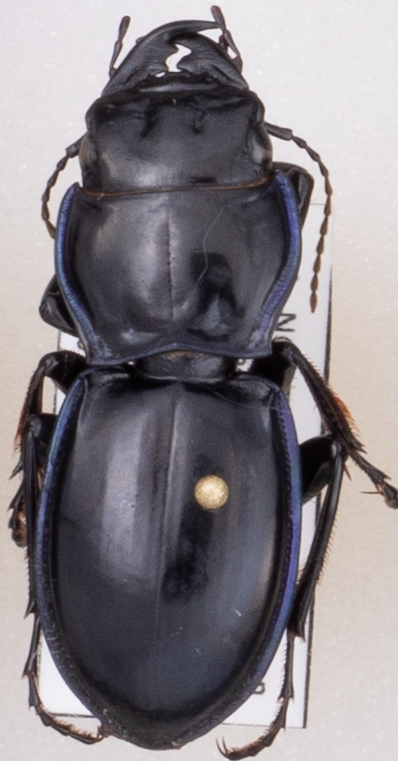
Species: Pasimachus elongatus
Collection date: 2021-06-15
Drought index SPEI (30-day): -0.88
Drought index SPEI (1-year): -2.09
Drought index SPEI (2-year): -1.01